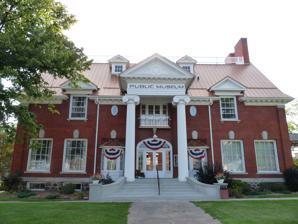
Building: Antigo Public Library and Deleglise Cabin
Country: United States of America
Year built: 1878
Historic buildings in Wisconsin, United States United States historic place Antigo Public Library and Deleglise Cabin U.S. National Register of Historic Places The former Antigo Public Library Show map of Wisconsin Show map of the United States Interactive map showing the location of Antigo Public Library and Deleglise Cabin Location 404 Superior St., Antigo, Wisconsin Coordinates 45°8′17″N 89°9′10″W / 45.13806°N 89.15278°W / 45.13806; -89.15278 Area less than one acre Built 1904 Architect Allan D. Conover Architectural style Colonial Revival, Log Cabin NRHP reference No. 78000115 Added to NRHP December 18, 1978 The Deleglise Cabin The Antigo Public Library and Deleglise Cabin comprise a historic site in Antigo, Wisconsin . The library building is a Carnegie library built in 1904. In 1997, the Antigo Public Library left the building; it is now a museum and the headquarters of the Langlade County Historical Society. The Deleglise Cabin, the first home in Antigo, was constructed by George Eckart in 1878 on the Springbrook and inhabited by Francis A. Deleglise . The cabin was moved near the library in 1916. Both buildings were added to the National Register of Historic Places on December 18, 1978. The buildings are now part of the Langlade County Historical Society Museum . The Deleglise Cabin was completely restored with the surveyor's office and kitchen lean-tos added on. It is available for viewing on the museum grounds. References